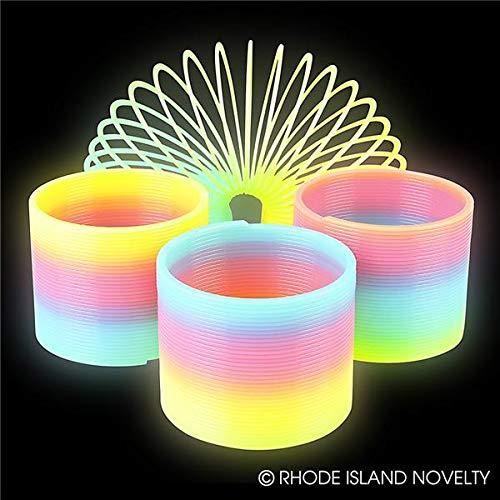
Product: Rhode Island Novelty 3 Inch Glow-in-The-Dark Coil Spring, One per Order
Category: Toys & Games | Novelty & Gag Toys
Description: Rhode Island Novelty 3 Inch Glow-in-the-Dark Coil Spring.
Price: $4.46
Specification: ProductDimensions:3.2x3.2x2.5inches|ItemWeight:2.4ounces|ShippingWeight:2.4ounces(Viewshippingratesandpolicies)|ASIN:B002STPS1C|Itemmodelnumber:CSGID80|Manufacturerrecommendedage:6-12years